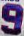
Number: 9